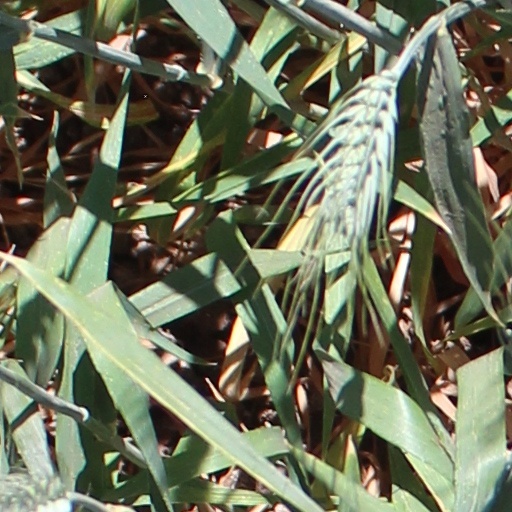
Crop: wheat